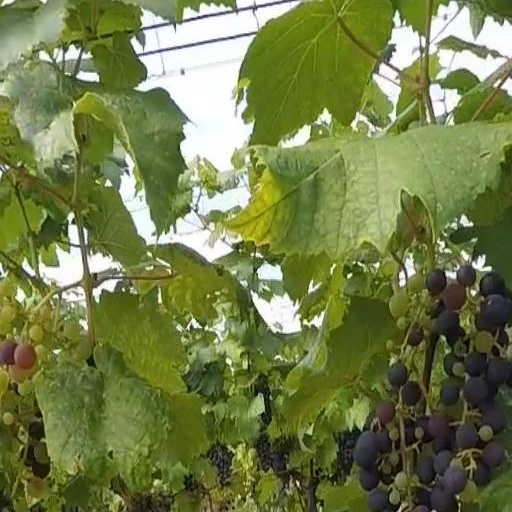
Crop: grape